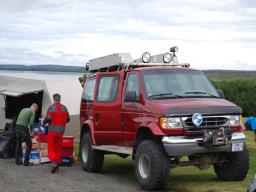
Label: Background_without_leaves